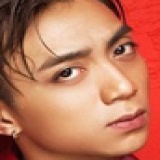
ca sĩ Soobin Hoàng Sơn